Blackwater, Cornwall

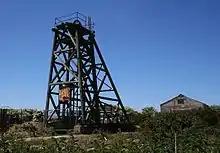
Wheal Concord headgear for the mine that was reopened in 1980, visited by the Duke of Cornwall in 1981, and closed in 1986 after the tin market crash of 1985

Commonly known as Wheal Concord, Wheal Concord and Wheal Briton mines are located on the road between Blackwater North Hill and Skinner's Bottom. The founding dates of the mines are unknown, but they both closed and joined forces when they reopened in 1810. The Wheal Concord Silver, Lead and Copper Mining Company Limited was formed in 1860, but due to a drop in the tin market, the mining company closed a few years later. Regarding the late 19th-century fall of tin prices, Herbert Thomas said of St Agnes mining in his 1896 "Cornish Mining Interviews":